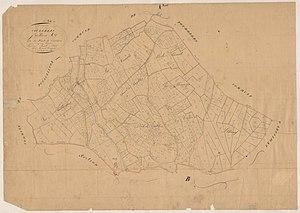
Coulobres. - Cadastre napoléonien
Coulobres est une commune française située dans le département de l'Hérault, en région Occitanie.